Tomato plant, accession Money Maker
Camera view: horizontal (90 deg, fisheye); turntable rotation: 60 degrees
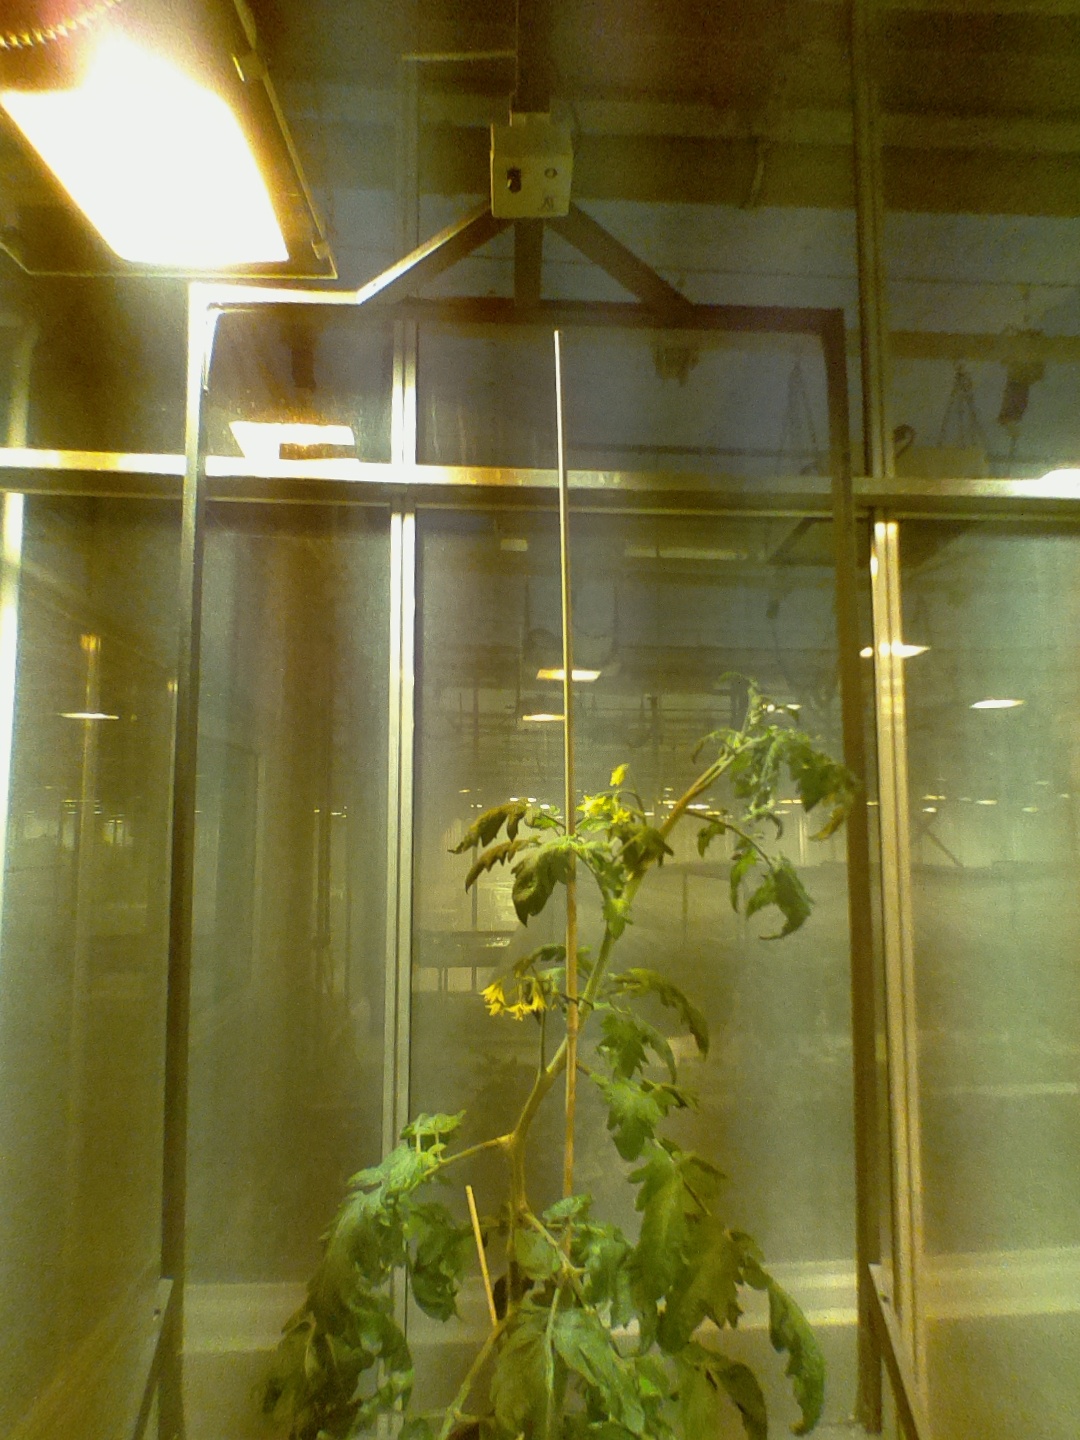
BBCH growth stage 69: End of flowering, 90%-100% of flowers open, more petals falling